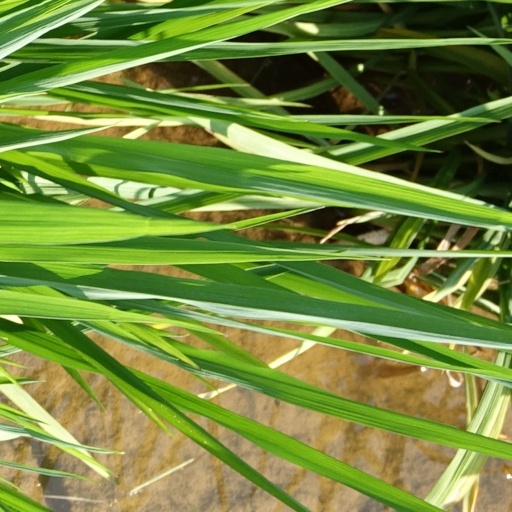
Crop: rice